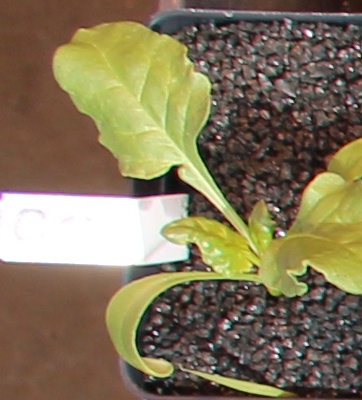
Label: Sugar beet